Abu Kabir

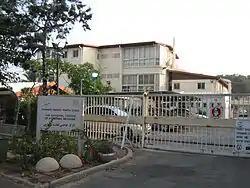
The Greenberg Institute of Forensic Medicine in Abu Kabir

In 1954, the Academic Institute of Jewish Studies was established in Abu Kabir. A university library was also founded, new study tracks were opened, a teaching staff was formed, laboratories and classrooms were built, and an administration established for the campus. The L. Greenberg Institute of Forensic Medicine, locally known as the Abu Kabir Forensic Institute, was established that year.